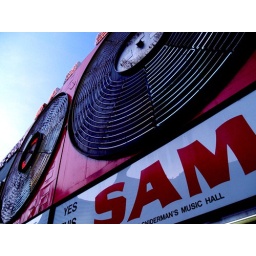
The famous signs now in danger of disappearing from their Yonge St. home